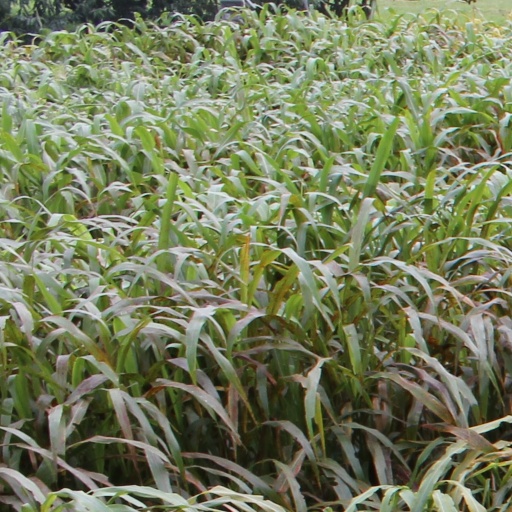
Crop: sorghum